Curtana

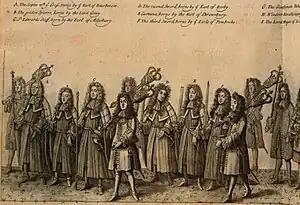
Procession in the 1685 coronation of James II, including blunt Curtana sword (E) borne by the Earl of Shrewsbury.

The "current" Curtana was made between 1610 and 1620, likely by Robert South, a member of the Worshipful Company of Cutlers, and was supplied for Charles I's coronation in 1626, whereafter it joined the coronation regalia kept at Westminster Abbey. For almost 200 years until then, a new sword had been usually made for each coronation. Its blade was created in the 1580s by Italian bladesmiths Andrea Ferrara and his brother Giandonato/Zandonà, and imported into England from Italy. Together with two Swords of Justice and the Coronation Spoon, it is one of the few pieces of the Crown Jewels to have survived the English Civil War intact, having been sold to Roger Humphreys for £5 in 1649. It is not clear if the swords were used by Charles II, but they have been used continuously since the Coronation of James II and VII and Mary in 1685 (cf. fig. right).